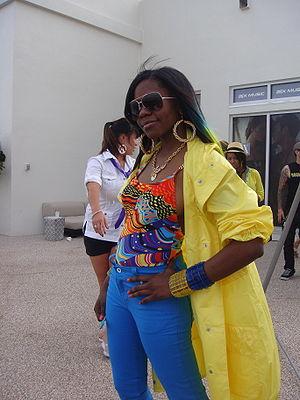
Rye Rye, de son vrai nom Ryeisha Berrain, née le 25 novembre 1990 à Baltimore, dans le Maryland, est une auteure-compositrice-interprète et artiste de scène américaine. Après sa signature au label N.E.E.T. Recordings, elle publie son premier album studio Go! Pop! Bang! le 15 mai 2012. Au début de l'année 2009, MSNBC ajoute Rye Rye à son classement 5Top: Top of the pops! Up-and coming young singers. En 2011, elle est nommée dans la catégorie 21 Under 21 du magazine Billboard. Rye Rye fait également ses débuts d'actrice dans le film 21 Jump Street publié en 2012.